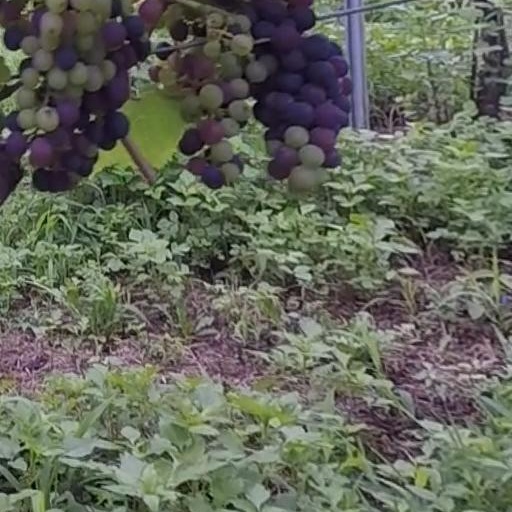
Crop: grape